Jordan Sonnenblick

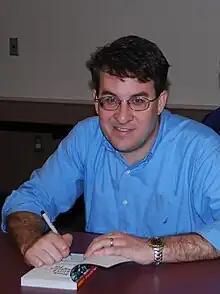
Jordan Sonnenblick at a book signing in Eldersburg, Maryland

Jordan Sonnenblick (born July 4, 1969) is an American writer of young adult fiction. He is a graduate of New York City's Stuyvesant High School (1987), and of the University of Pennsylvania.